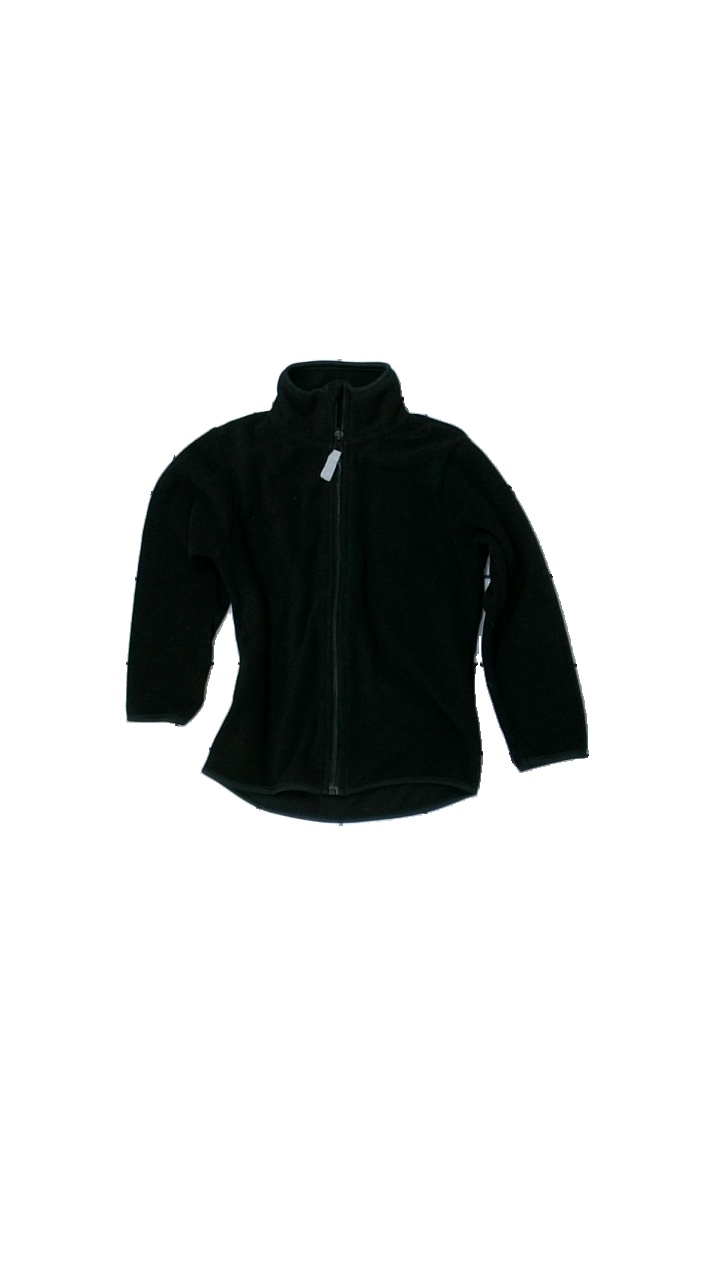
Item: Cardigan (Children)
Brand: Mywear (ica)
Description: svart fleece, lite hårig
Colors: Black
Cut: Regular
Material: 100% polyester
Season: Spring
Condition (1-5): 4
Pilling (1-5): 5
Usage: Reuse
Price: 50-100